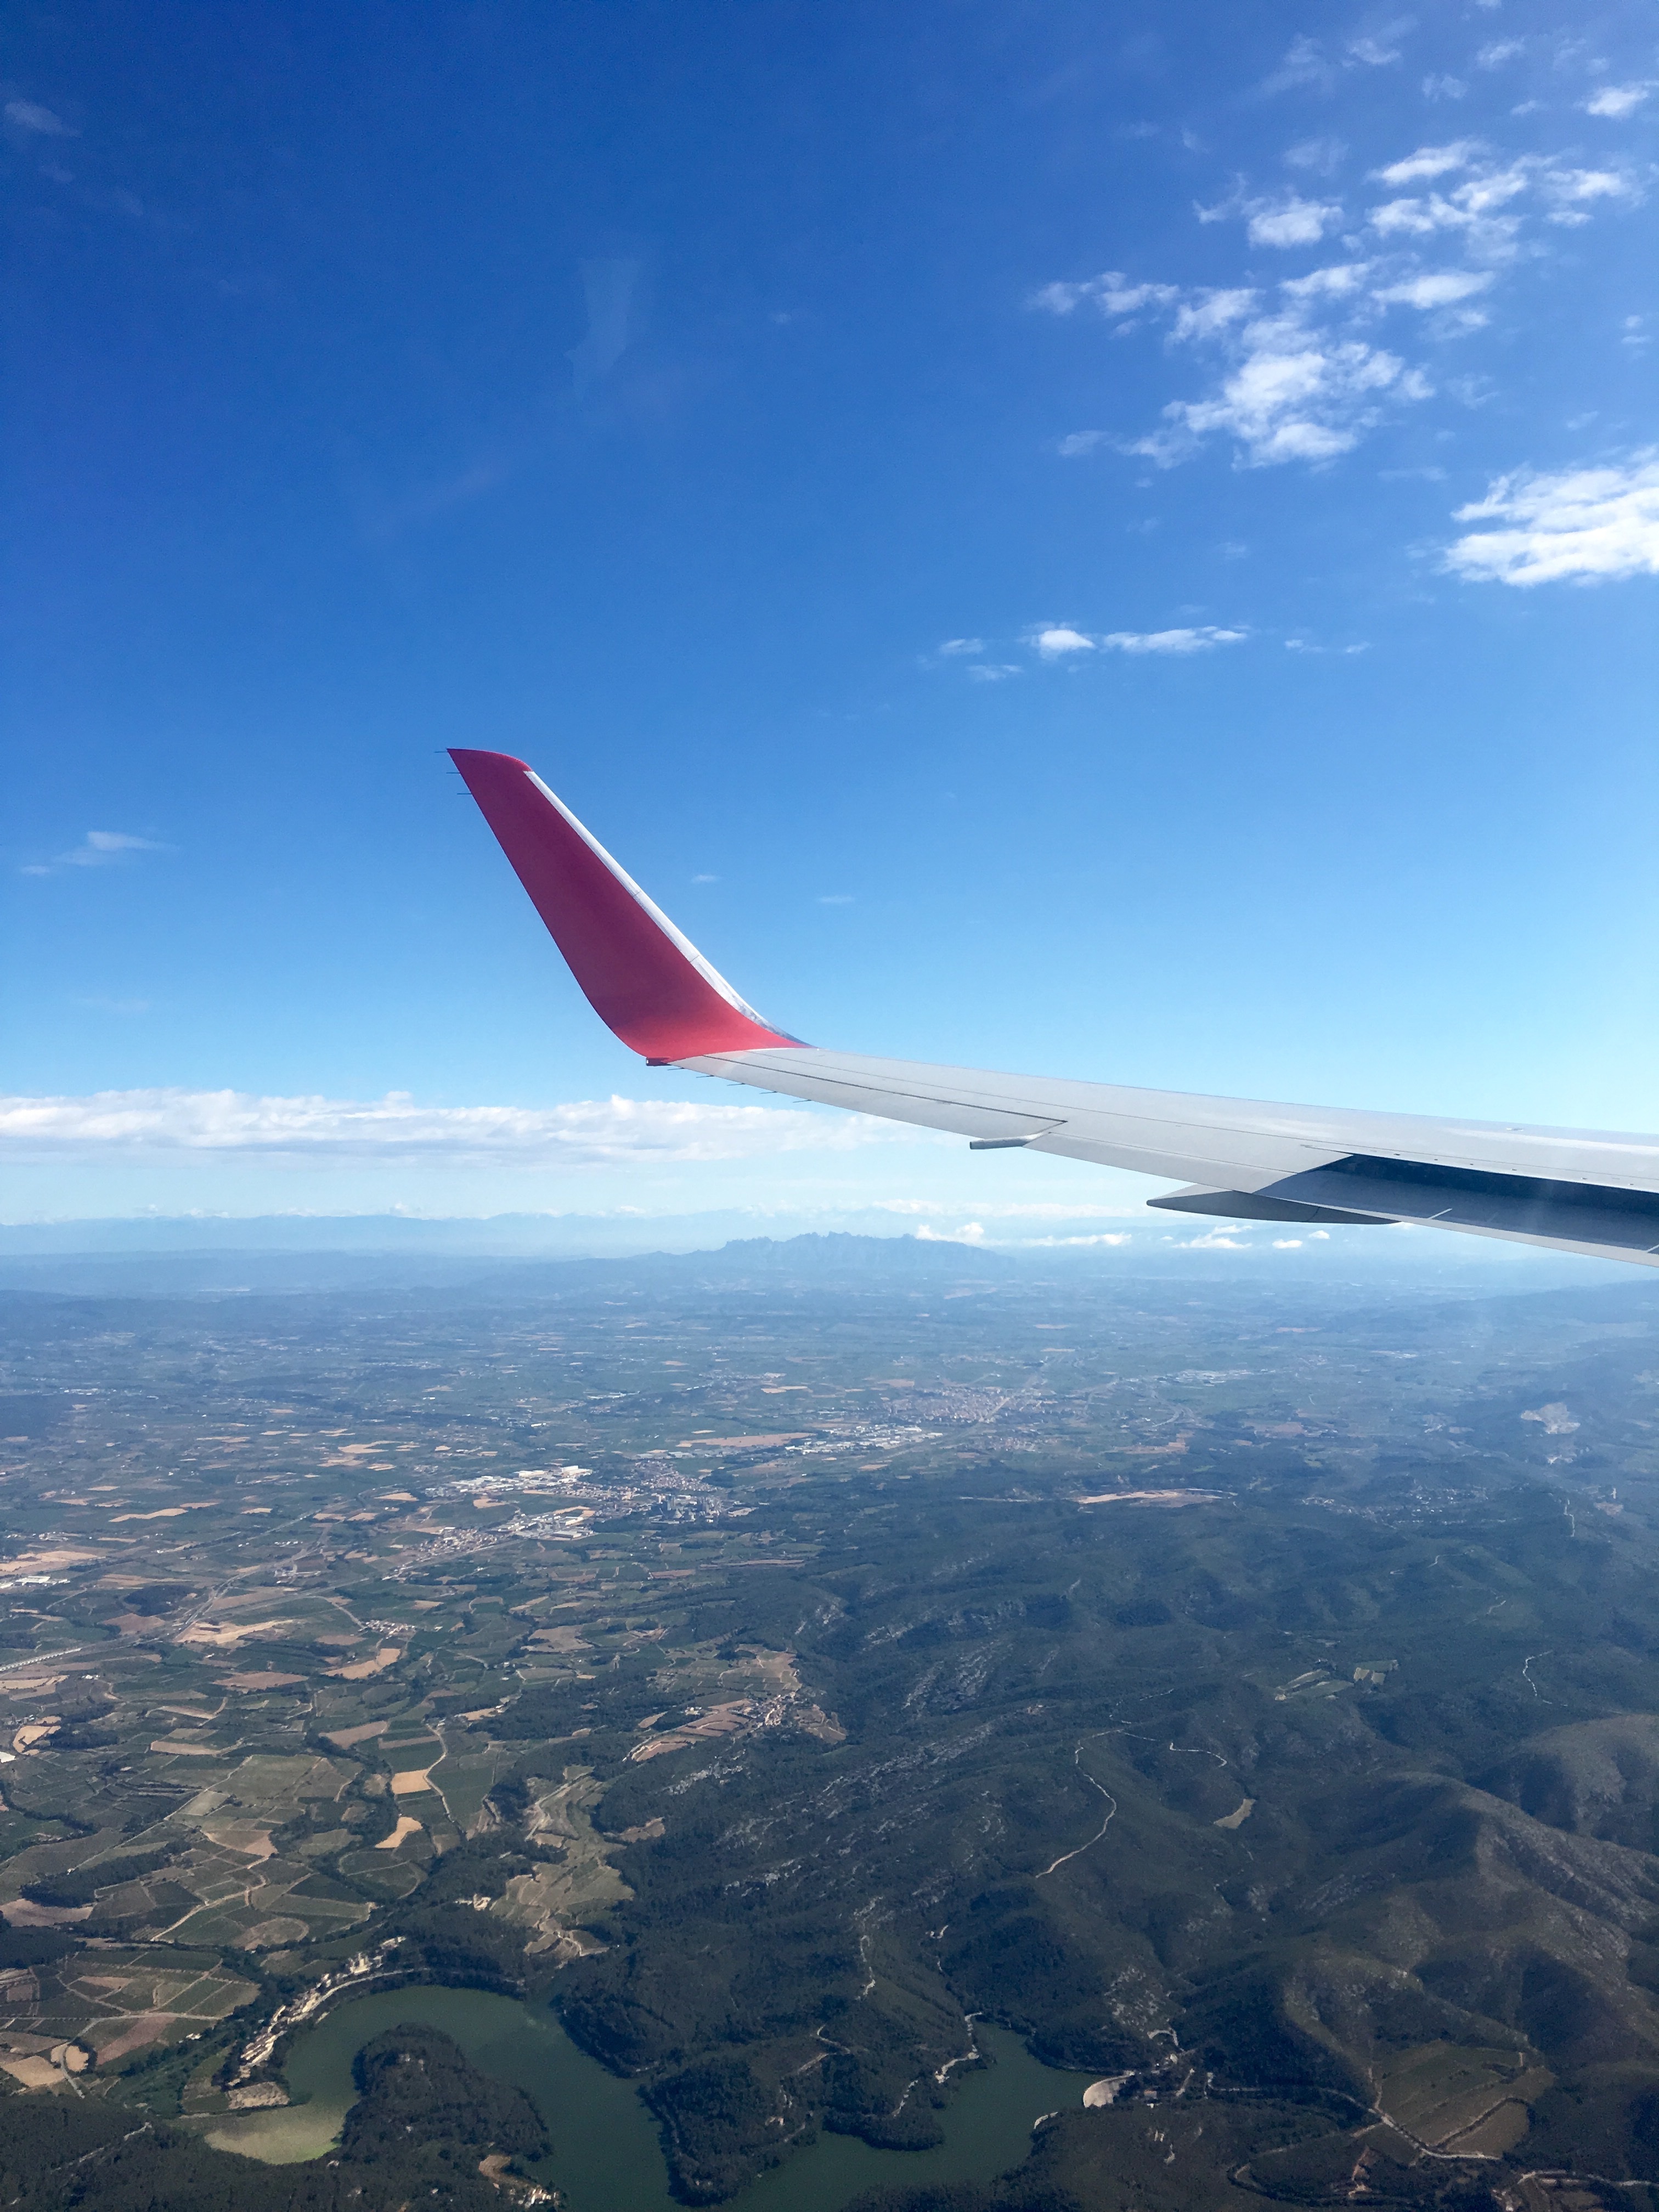
horizon, wing, cloud, sky, flying, fly, vacation, travel, airplane, aircraft, transportation, reflection, vehicle, airline, aviation, flight, aeroplane, airliner, plan, aerial photography, air travel, atmosphere of earth